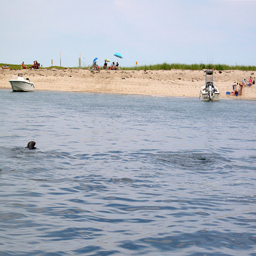
there are two animals that are swimming in the water by the beach
A couple of small boars in the water.
People are enjoying a beautiful day on the beach.
Two speed boats are parked on the beach near groups of people.
boats floating in the water near the shore.